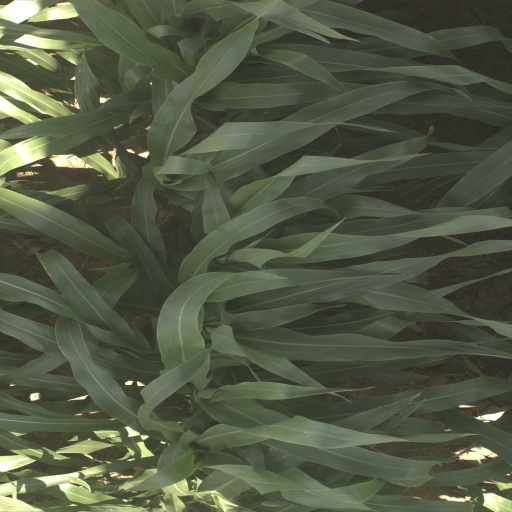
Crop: sorghum